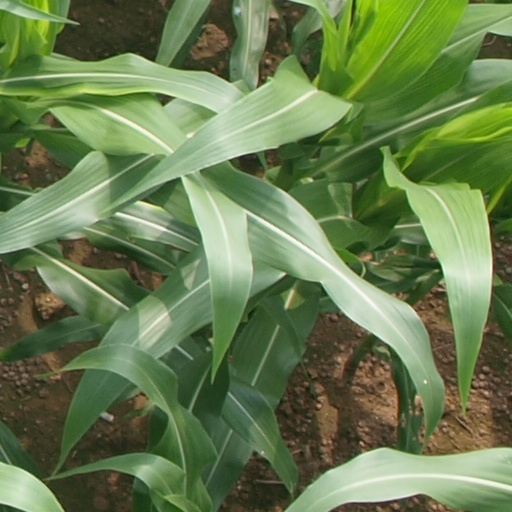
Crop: maize; corn